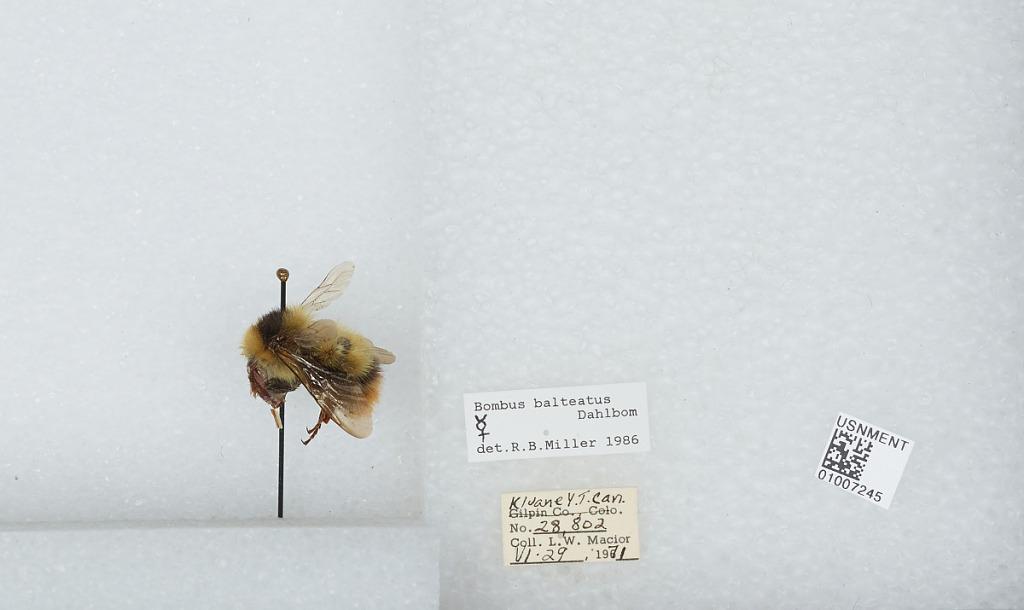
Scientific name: Bombus (Alpinobombus) balteatus Dahlbom
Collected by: L. Macior
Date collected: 1971-6-29
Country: Canada
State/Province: Yukon Territory
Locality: Kluane National Park and Preserve
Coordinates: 60.75, -139.5
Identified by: Miller, R. B.